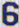
Number: 6